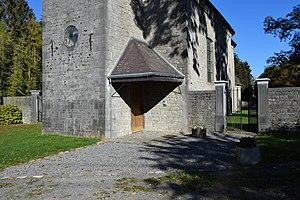
Vue du village de Libois, dans la commune d'Ohey (région du Condroz en Belgique).
La chapelle Saint-Hubert est un édifice religieux catholique situé dans le village de Libois en province de Namur. Construite comme chapelle castrale à la fin du XVIIIe siècle le chapelle est classée au patrimoine immobilier de Wallonie.